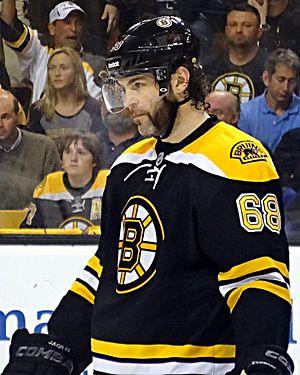
Jaromír Jágr, né le 15 février 1972 à Kladno en Tchécoslovaquie aujourd'hui ville de République tchèque, est un joueur professionnel tchèque de hockey sur glace. Il évolue jusqu'en 2007-2008 dans la Ligue nationale de hockey puis signe un contrat avec l'Avangard Omsk de la nouvelle Ligue continentale de hockey avant de revenir dans la LNH en 2011. Il porte le numéro 68 en mémoire du Printemps de Prague de 1968. Avec les Penguins de Pittsburgh et Mario Lemieux, il remporte deux fois la Coupe Stanley en 1991 et 1992, termine cinq fois meilleur compteur du championnat et est élu meilleur joueur de la LNH en 1999.